Grégoire Guillemin

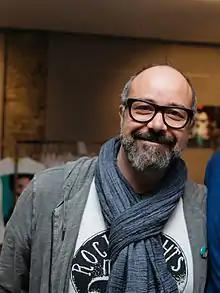
Greg Guillemin, October 2015

Grégoire "Greg" Guillemin (born 22 December 1967) is a French artist known for his pop art paintings depicting comic books superheroes, movie characters, and otherwise popular characters. He lives and works in Paris, France.